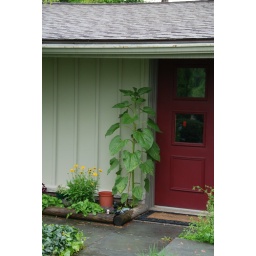
Sunflower by the red door